Mary Tyler Moore

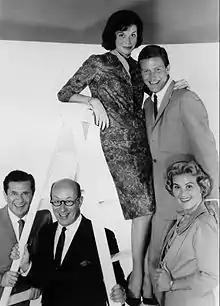
"Dick Van Dyke Show" cast: Morey Amsterdam, Richard Deacon, Moore, Dick Van Dyke and Rose Marie, 1962

In 1961, Carl Reiner cast Moore in "The Dick Van Dyke Show", a weekly series based on Reiner's own life and career as a writer for Sid Caesar's television variety show "Your Show of Shows", telling the cast from the outset that it would run for no more than five years. The show was produced by Danny Thomas' company, and Thomas himself recommended her. He remembered Moore as "the girl with three names" whom he had turned down earlier.